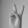
ASL letter: V